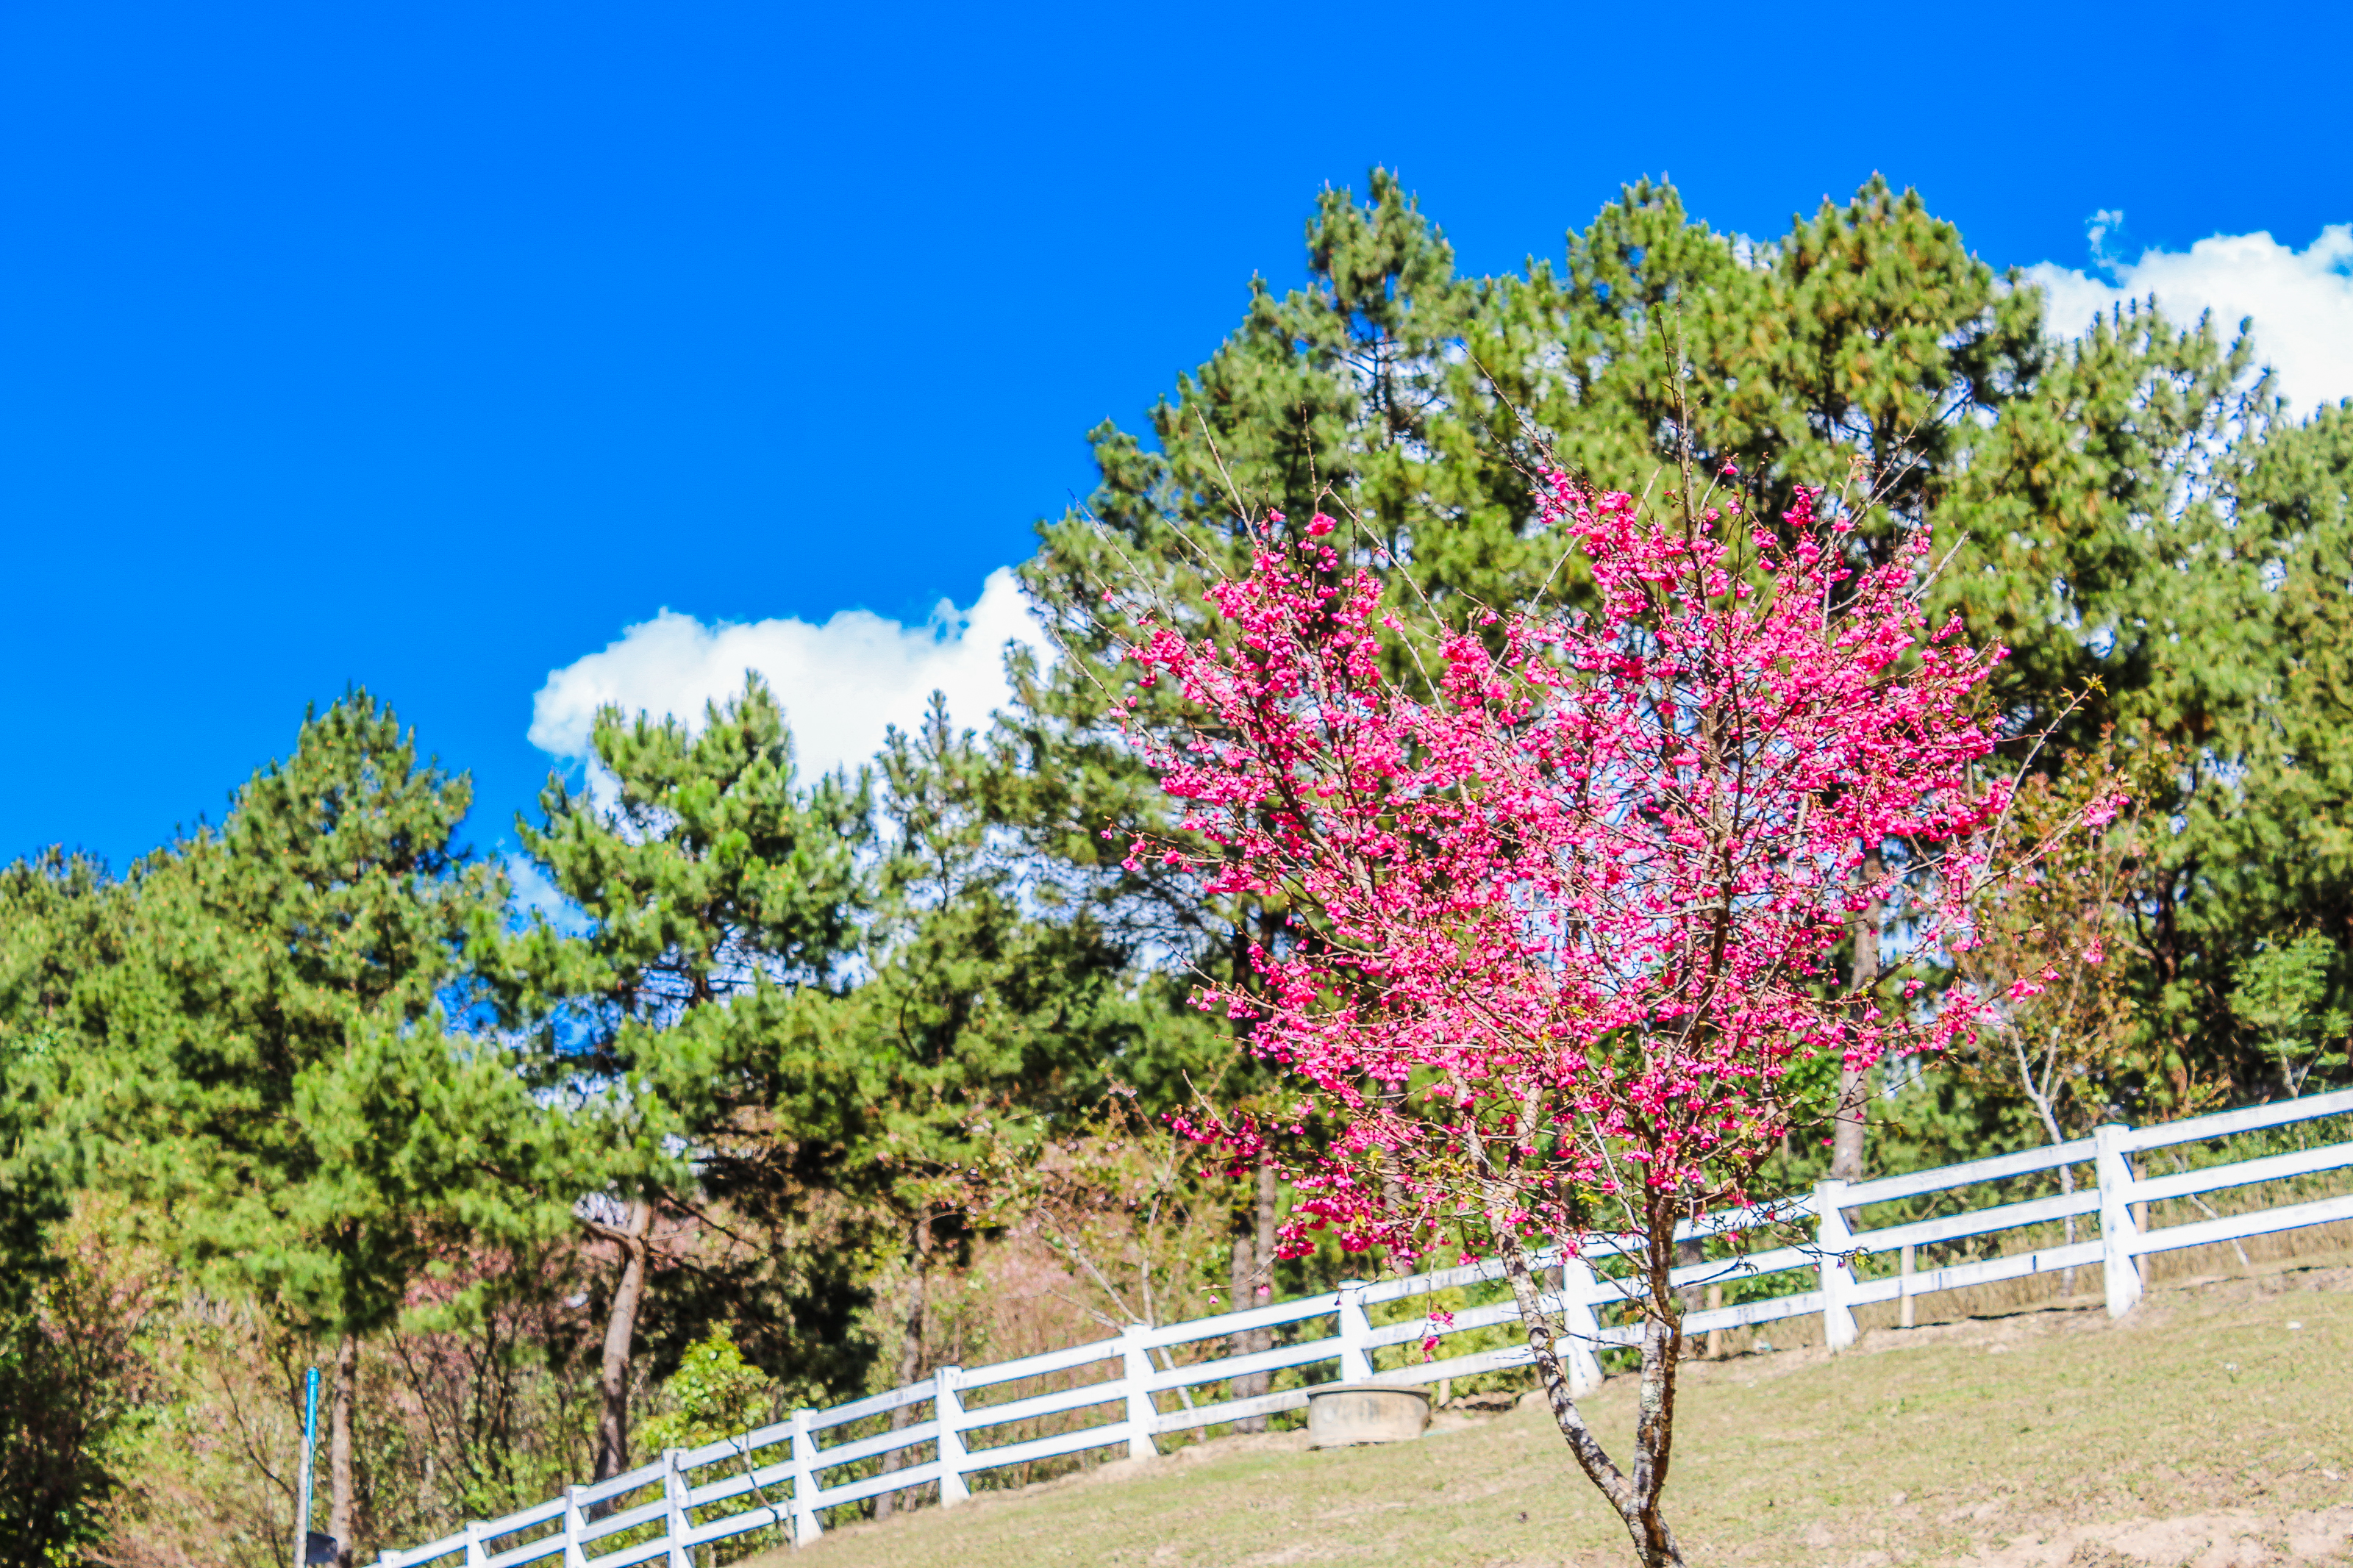
albizia, asian, background, big, botany, branch, bright, bush, canopy, collection, ecology, environment, evergreen, field, flowering, foliage, forest, fresh, green, growth, individual, isolated, jungle, large, leaf, monkeypod, natural, nature, object, old, organic, plant, rain, rainforest, saman, samanea, season, set, shade, spring, stem, summer, sunny, tall, thailand, tree, tropical, trunk, white, wood, flower, woody plant, sky, blossom, landscape, redbud, wildflower